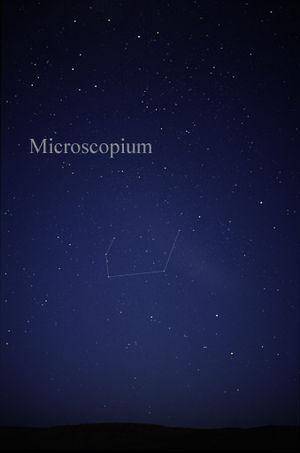
Le Microscope est une constellation de l'hémisphère sud, peu lumineuse.